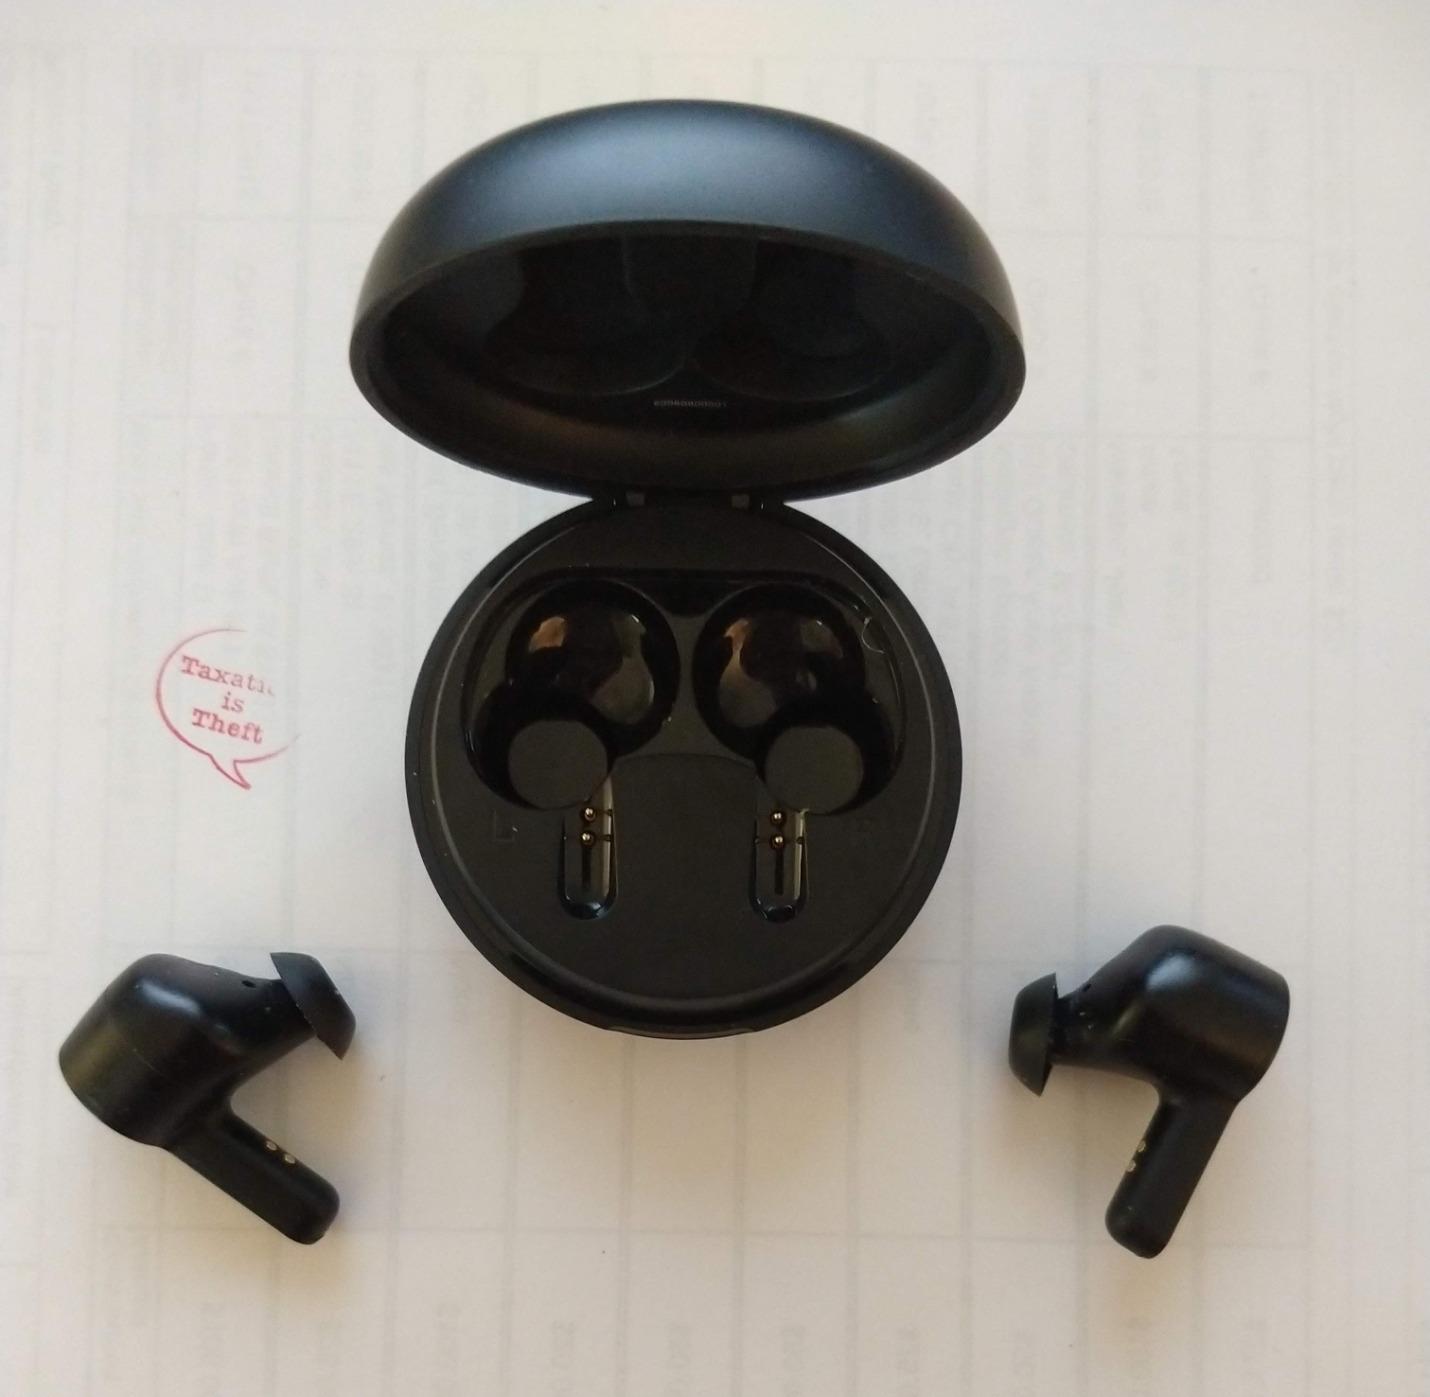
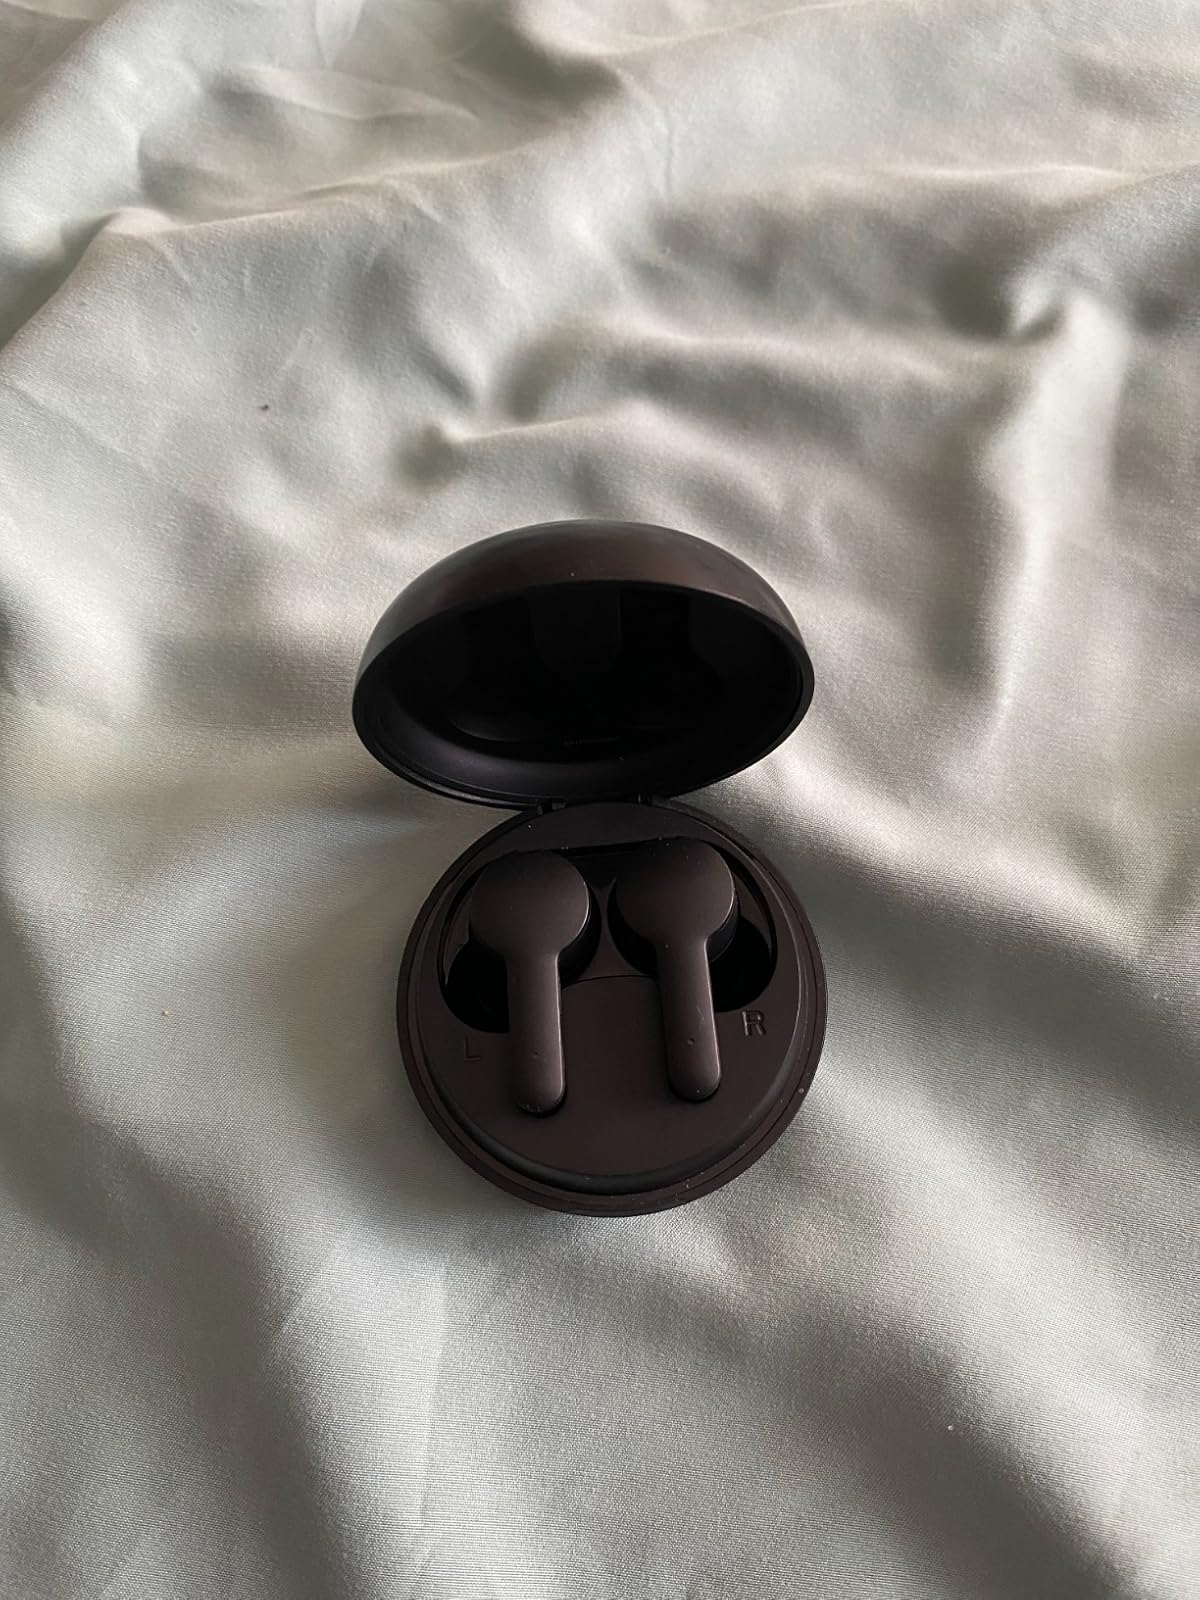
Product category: earbuds
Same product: yes